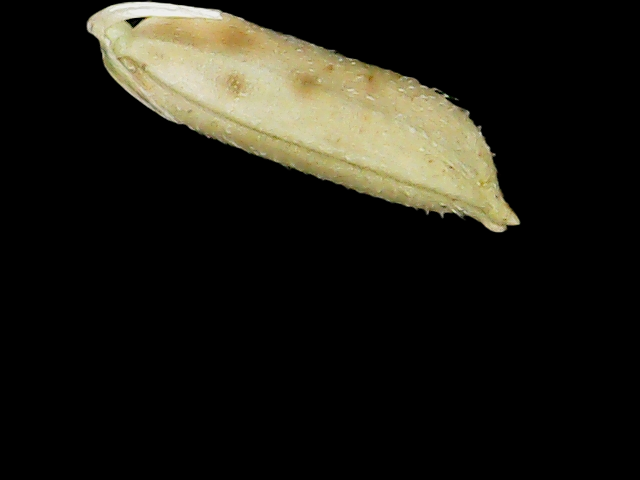
Rice variety: Binadhan11